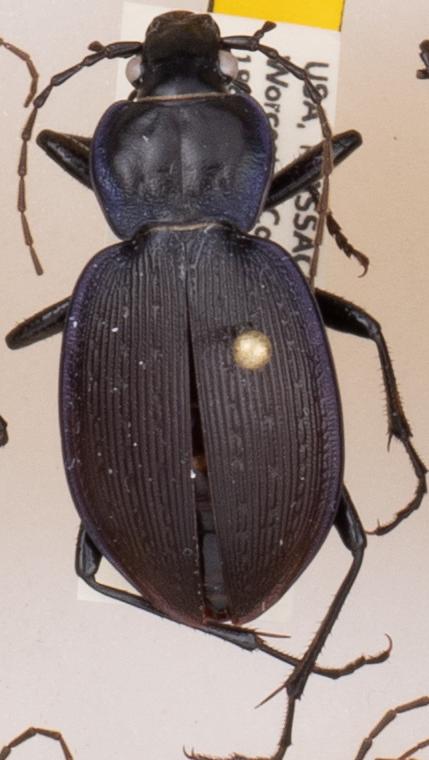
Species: Carabus goryi
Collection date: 2018-05-22
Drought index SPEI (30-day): -1.156
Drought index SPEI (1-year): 0.034
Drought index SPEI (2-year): -0.84